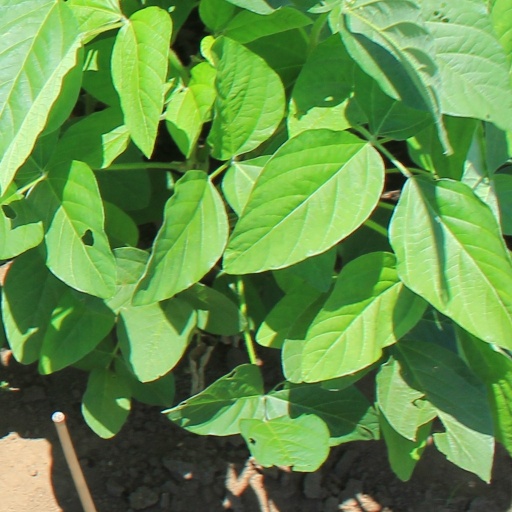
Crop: soybean